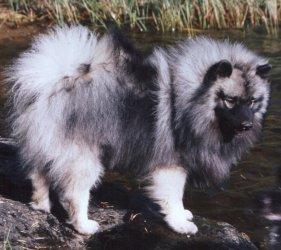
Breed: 223-n000092-keeshond